Return of Jesus to Galilee

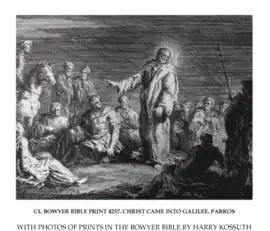
Return of Jesus to Galilee depicted in the Bowyer Bible, 19th century.

The Return of Jesus to Galilee is an episode in the life of Jesus which appears in three of the Canonical Gospels: , and , . It relates the return of Jesus to Galilee upon the imprisonment of John the Baptist.